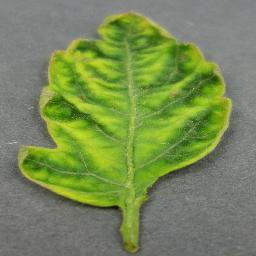
Label: Tomato___Tomato_Yellow_Leaf_Curl_Virus